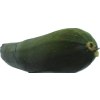
Label: green_zucchini